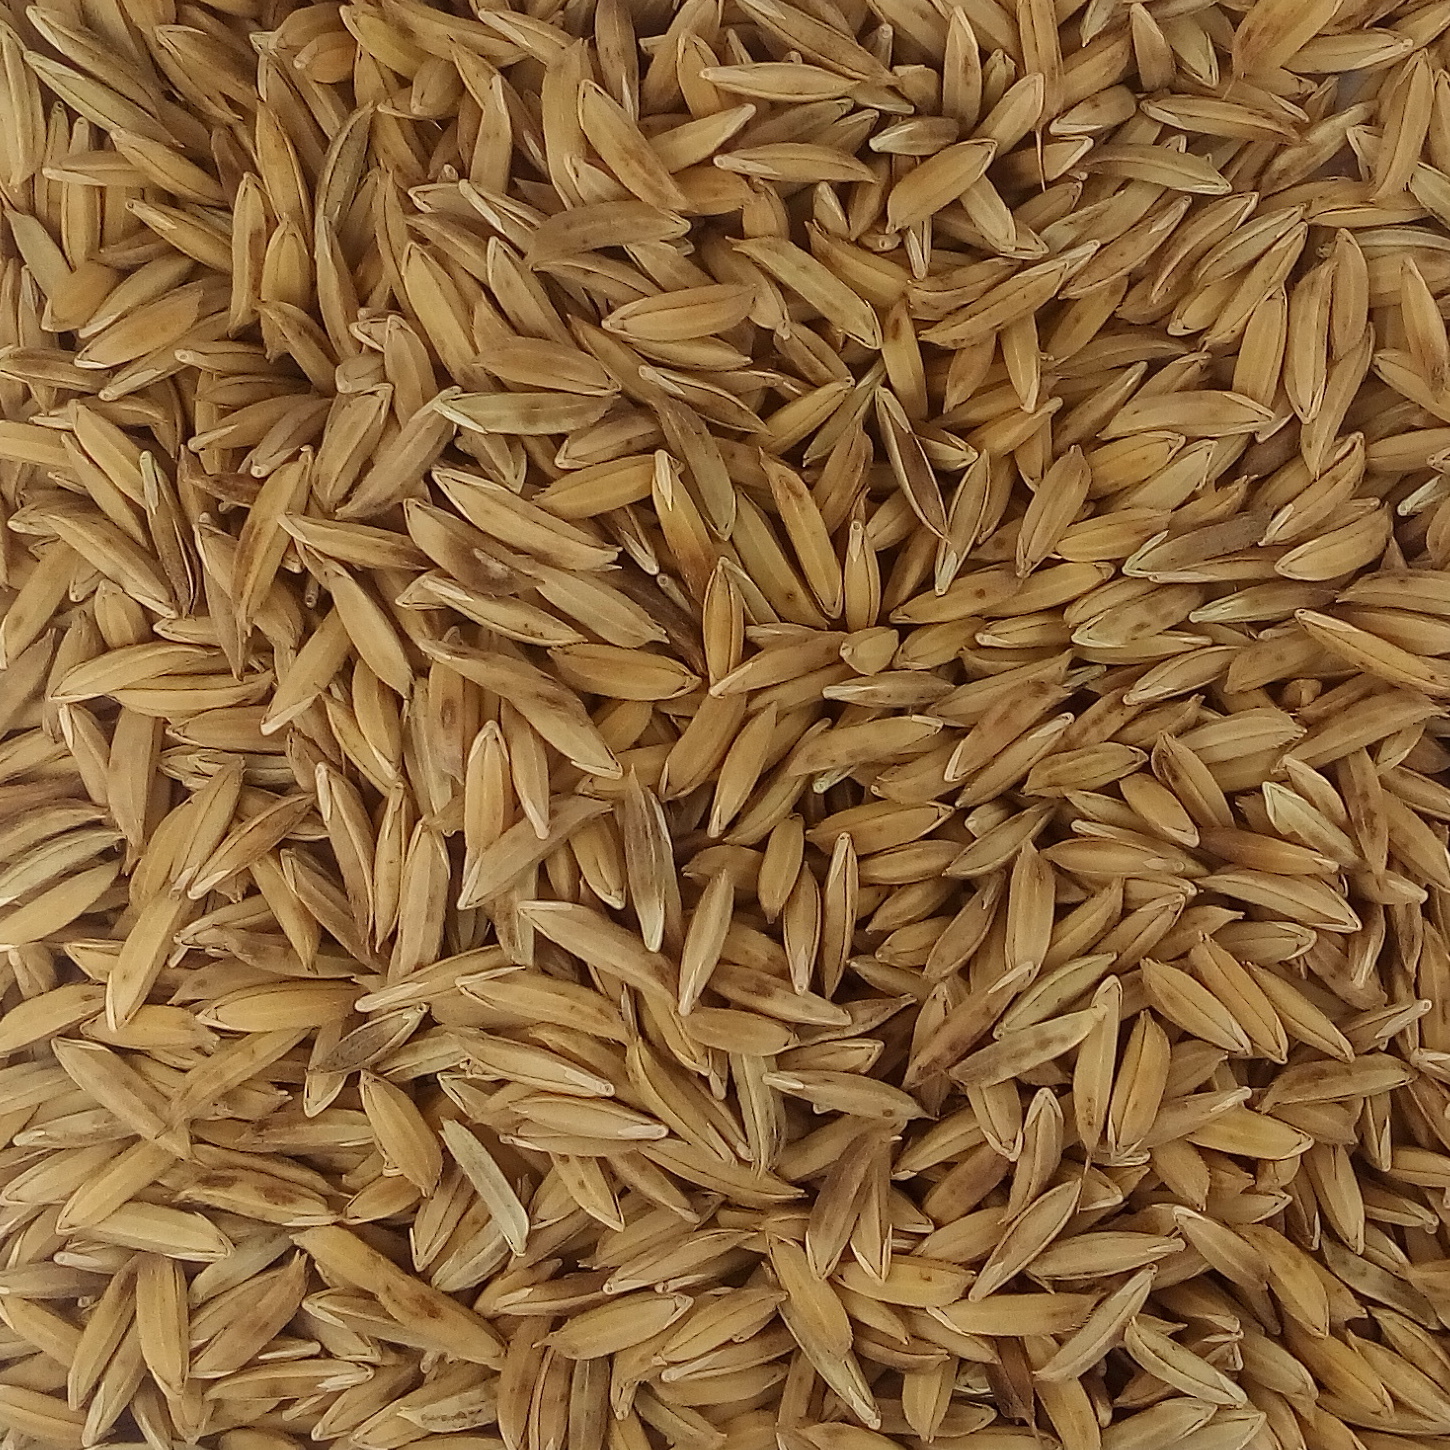
Rice seed variety: BAS_370